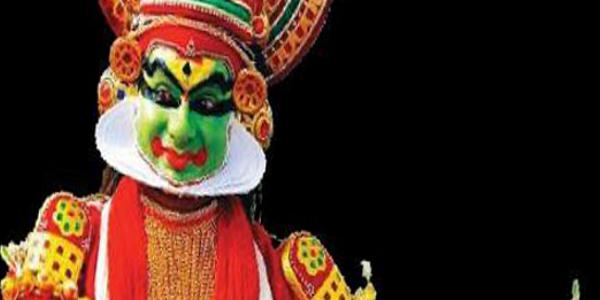
Dance form: kathakali